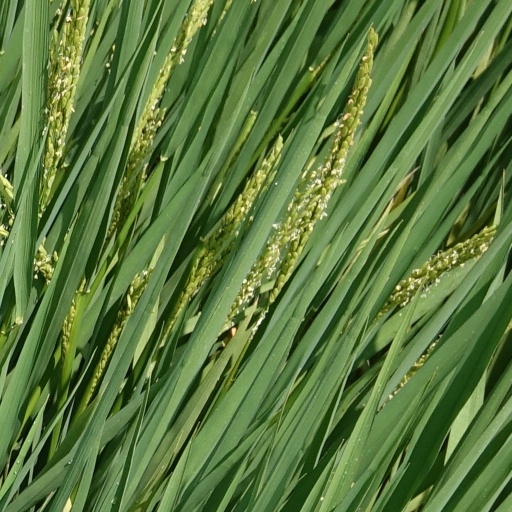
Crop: rice